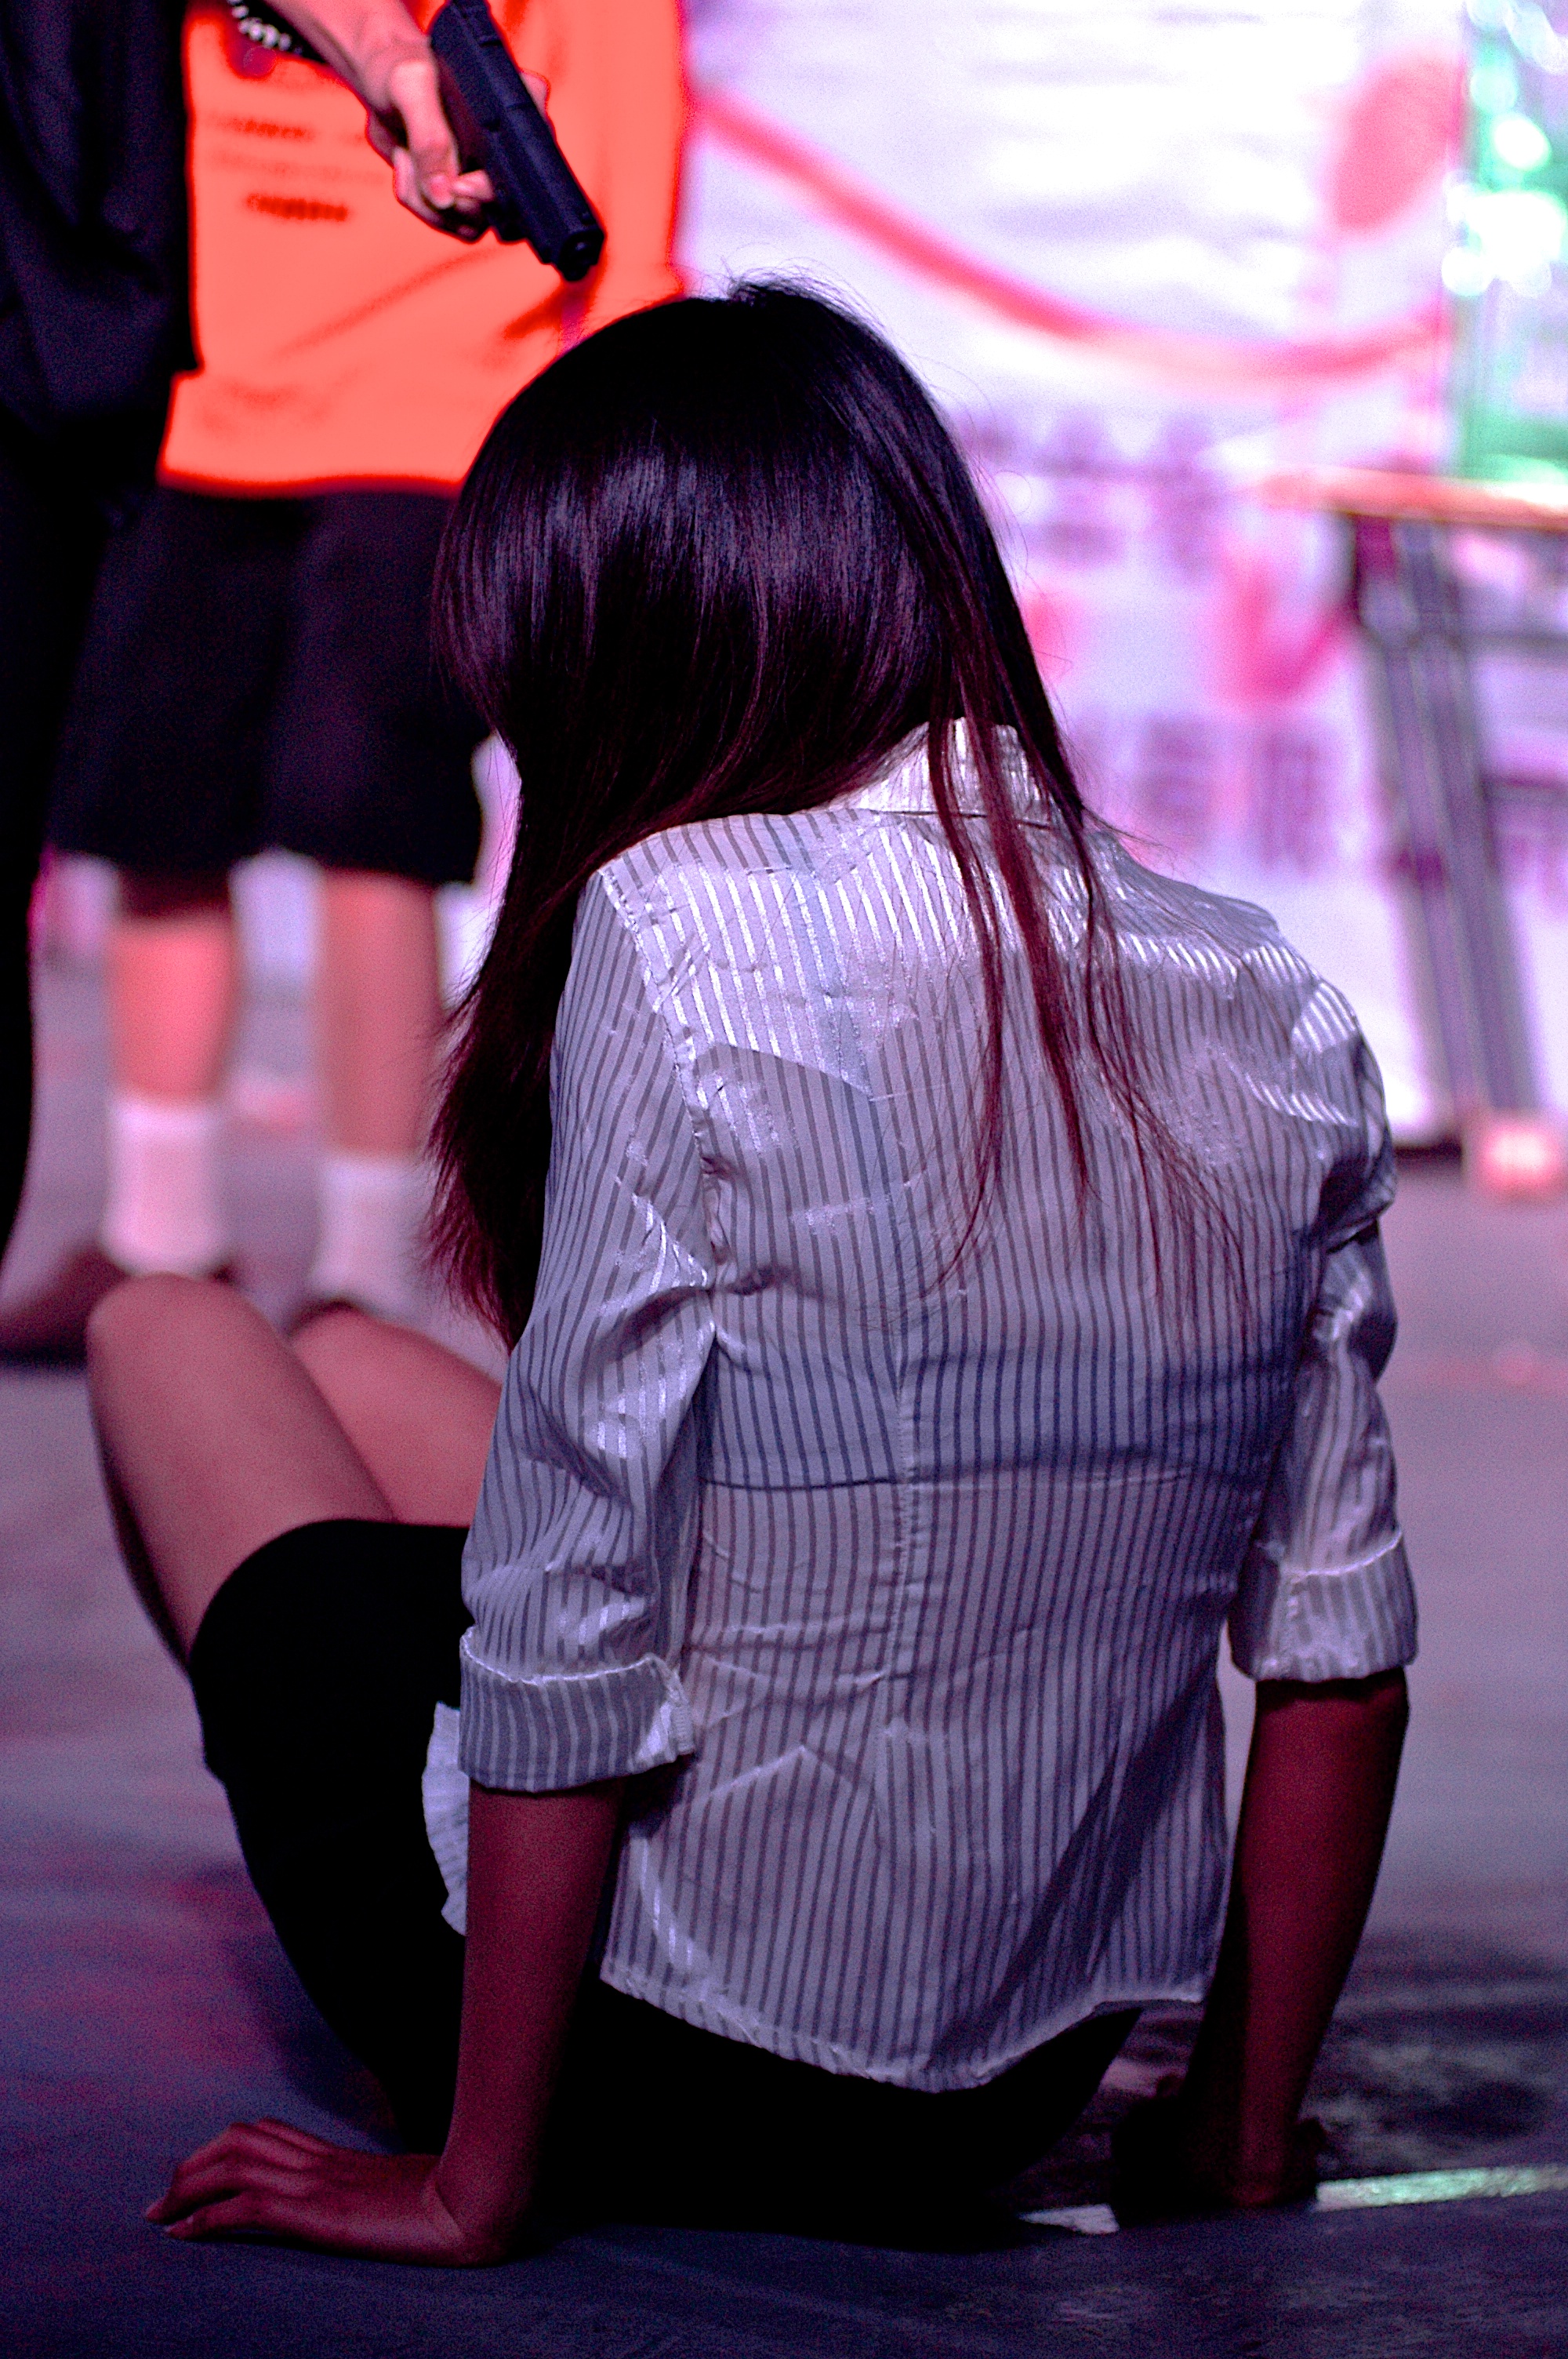
girl, night, play, band, model, spring, red, color, student, fashion, clothing, lady, stage, performance, university, singing, collage, beauty, costume, china, guangzhou, photo shoot